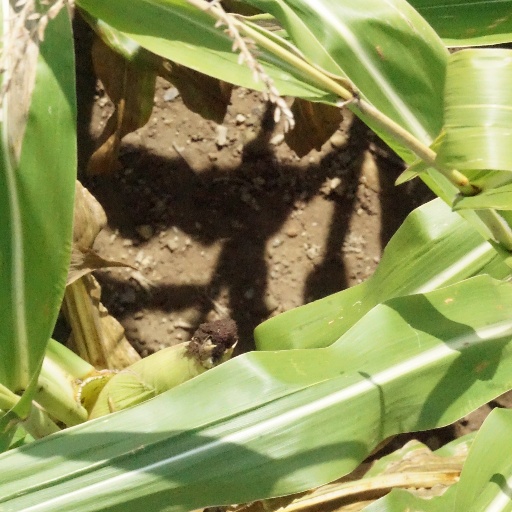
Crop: maize; corn